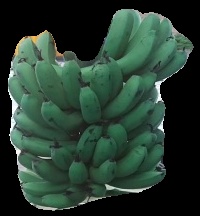
Variety: pachbale
Grade: grade2